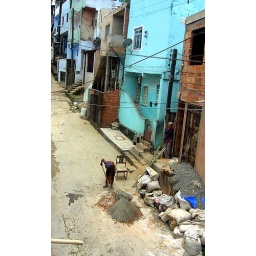
View from the front window of Messias` mother`s home in Pau Miudo favela